Defense Logistics Agency

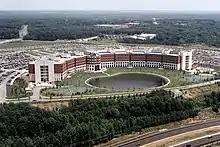
The Defense Logistics Agency headquarters building in Fort Belvoir, Virginia

The seeds of the DLA were planted in World War II, when America's military needed to get vast amounts of munitions and supplies quickly. During the war, the military services began to coordinate more when it came to procurement, particularly of petroleum products, medical supplies, clothing, and other commodities. The main offices of the Army and Navy for each commodity were collocated.